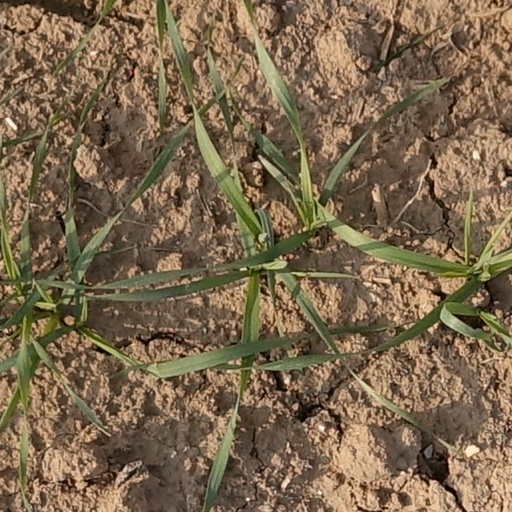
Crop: wheat